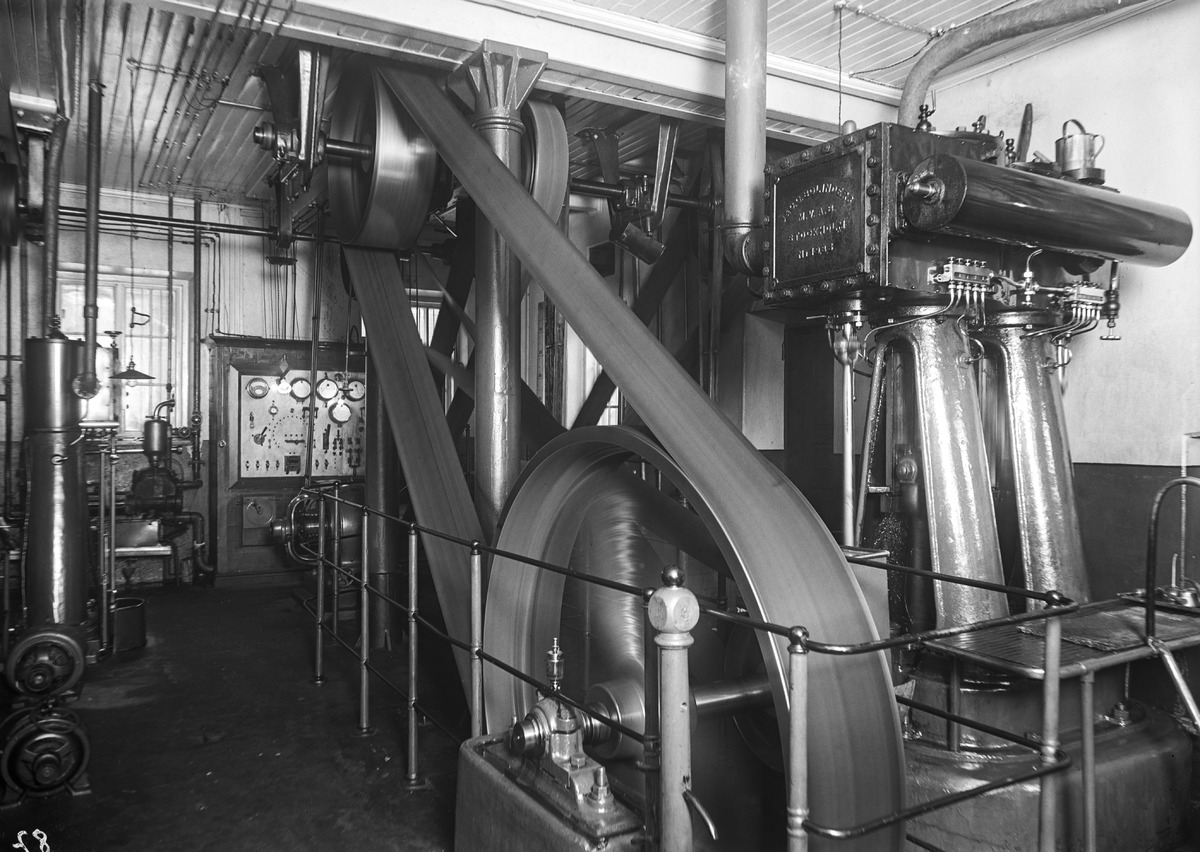
Toppilan Mallasjuomatehdas Oy/Ab:n koneistoa
Machinery of Toppilan Mallasjuomatehdas Oy/Ab
sisällön kuvaus: Toppilan Mallasjuomatehdas Oy/Ab:n koneistoa 30.1.1932. content description: Machinery of Toppilan Mallasjuomatehdas Oy/Ab on January 30, 1932.
Vuosi: 1932
Paikka: Suomi, Oulu, Suomi, Pohjois-Pohjanmaa, Oulu
Aiheet: sisäkuva; tuotanto; tuotantolaitokset; tehtaat; koneet; laitteistot; machines; equipment; factory; production